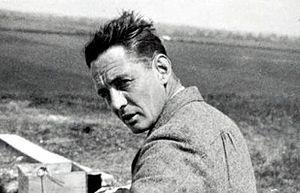
Alexander Keiller FSA EPG, né le 1ᵉʳ décembre 1889 et mort le 29 octobre 1955, est un archéologue écossais, pionnier de la photographie aérienne, homme d'affaires, skieur et philanthrope qui a travaillé sur un vaste site préhistorique à Avebury, dans le Wiltshire en Angleterre.